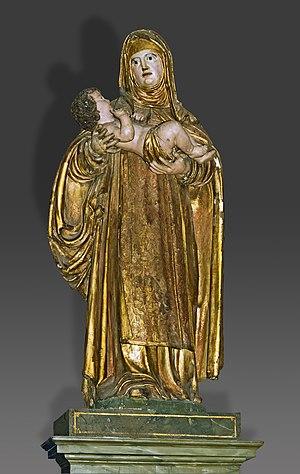
Isabel Flores de Oliva en religion Rose de Lima, canonisée en 1671, est la première sainte du Nouveau Monde. Elle est fêtée le 30 août jusqu'en 1970, puis fêtée le 23 août, sauf au Pérou où elle est encore fêtée le 30.
Thibaud Maistrier, né à Dijon vers 1629 et mort en 1675 à Toulouse, est un sculpteur français.
L'église Saint-Exupère est une église paroissiale de style baroque qui se situe dans l'ancien quartier de Saint-Michel sur la rive droite de Toulouse. Son petit clocher octogonal abrite un carillon de 14 cloches.